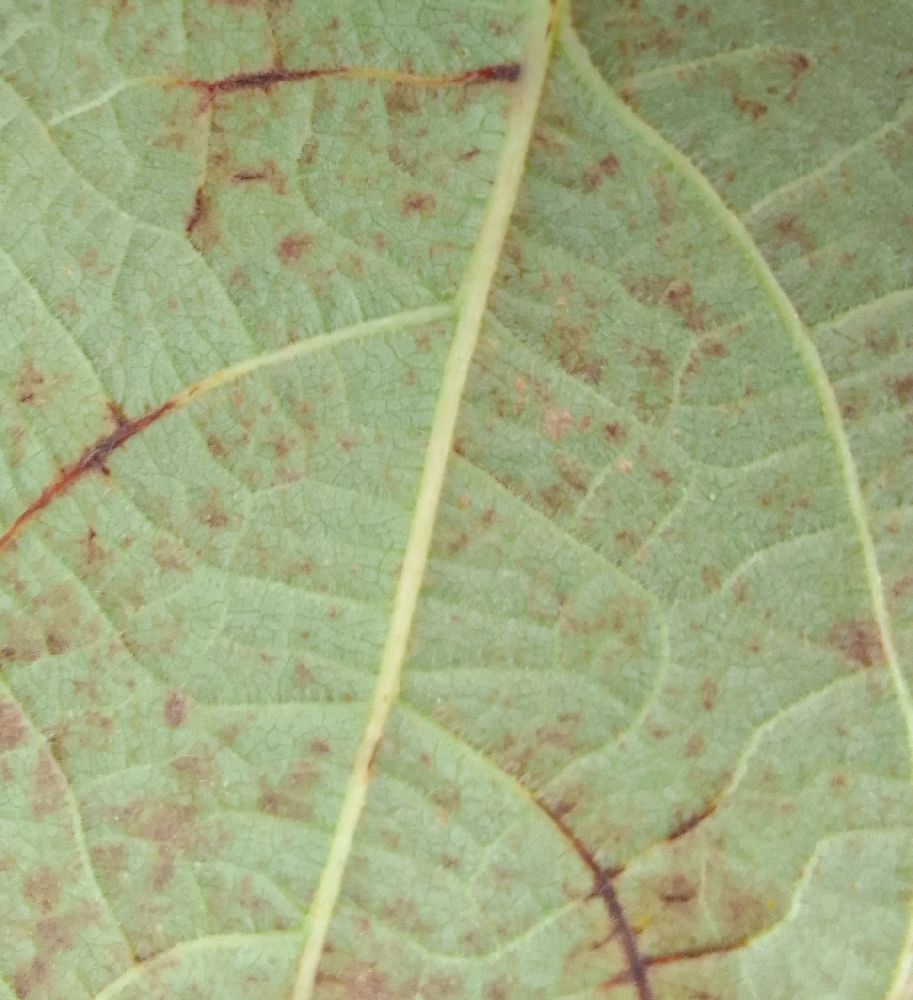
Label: anthracnose